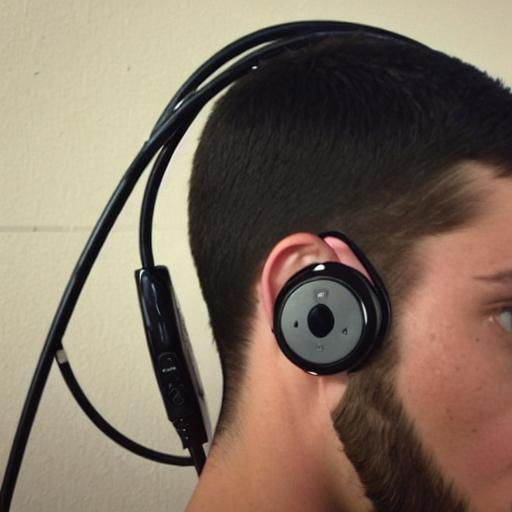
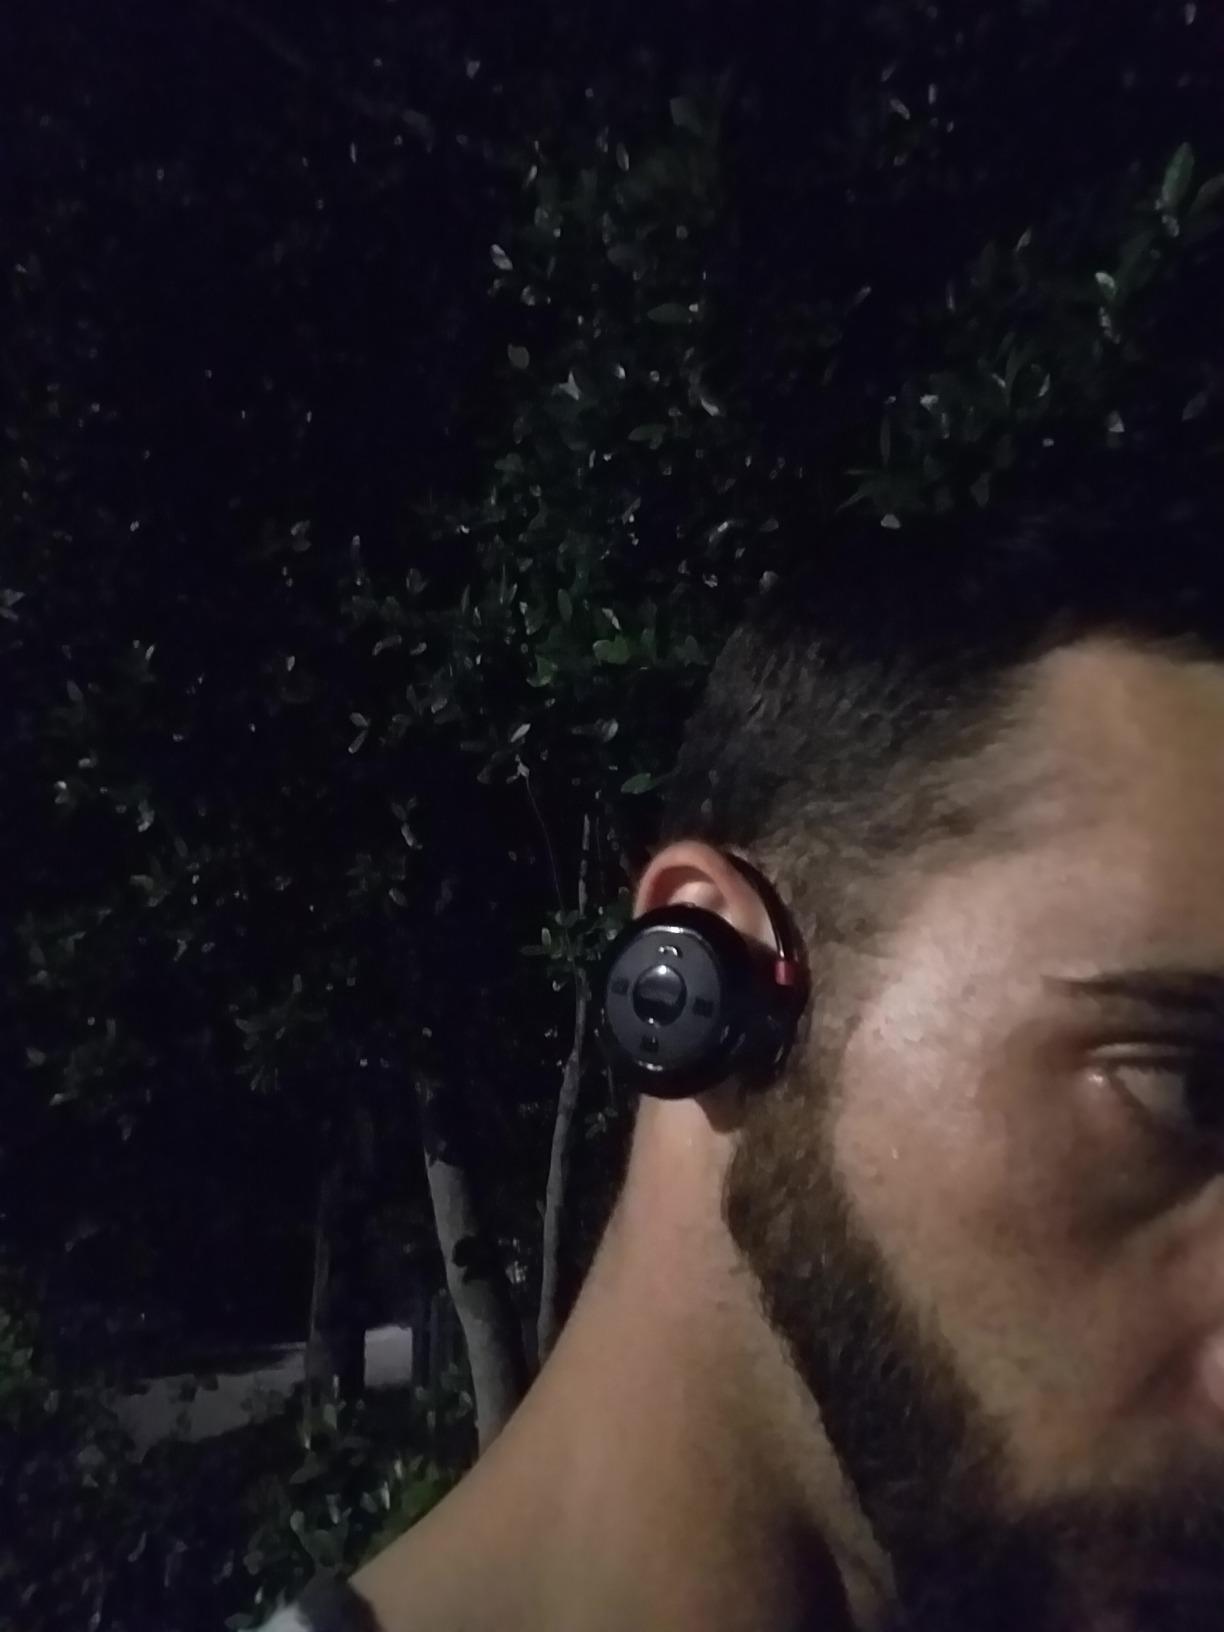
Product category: headphones
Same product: no